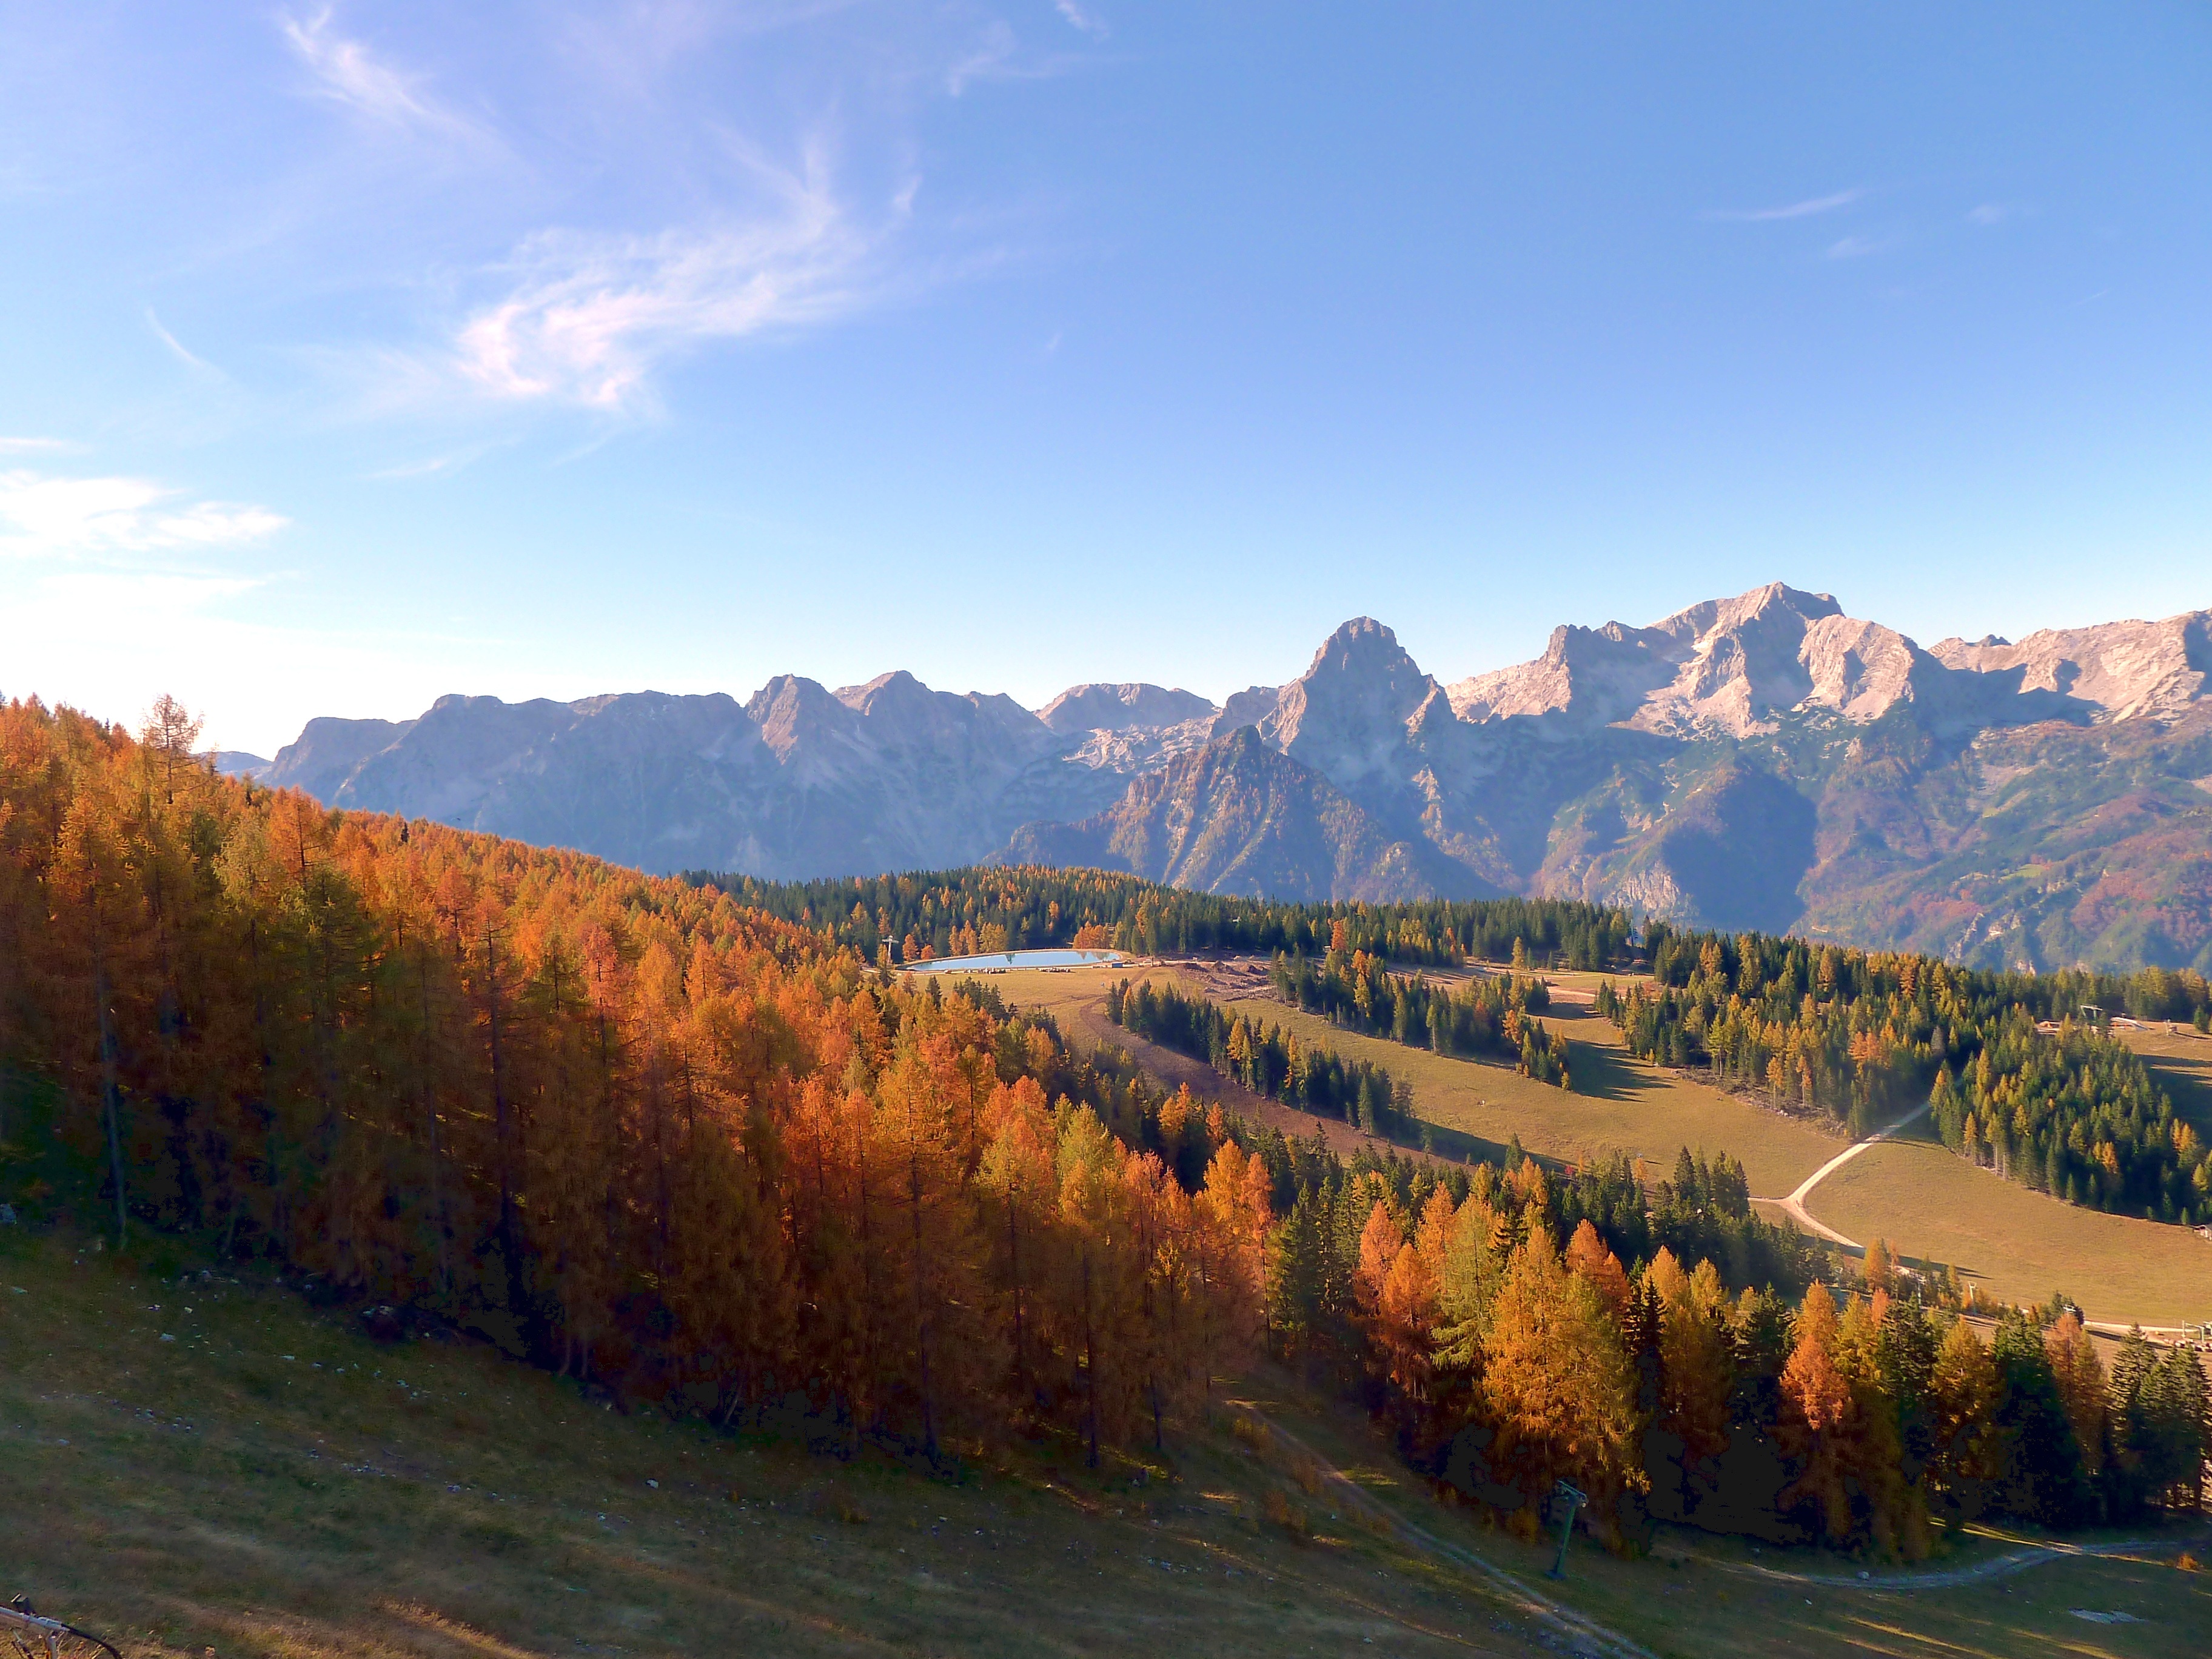
landscape, tree, nature, wilderness, mountain, meadow, morning, hill, valley, mountain range, autumn, season, ridge, autumn mood, plateau, autumn forest, autumn colours, mountain world, rural area, landform, mountain pass, mountainous landforms